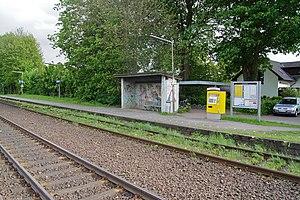
Hammah, Allemagne: Gare sur la ligne Hamburg-Cuxhaven